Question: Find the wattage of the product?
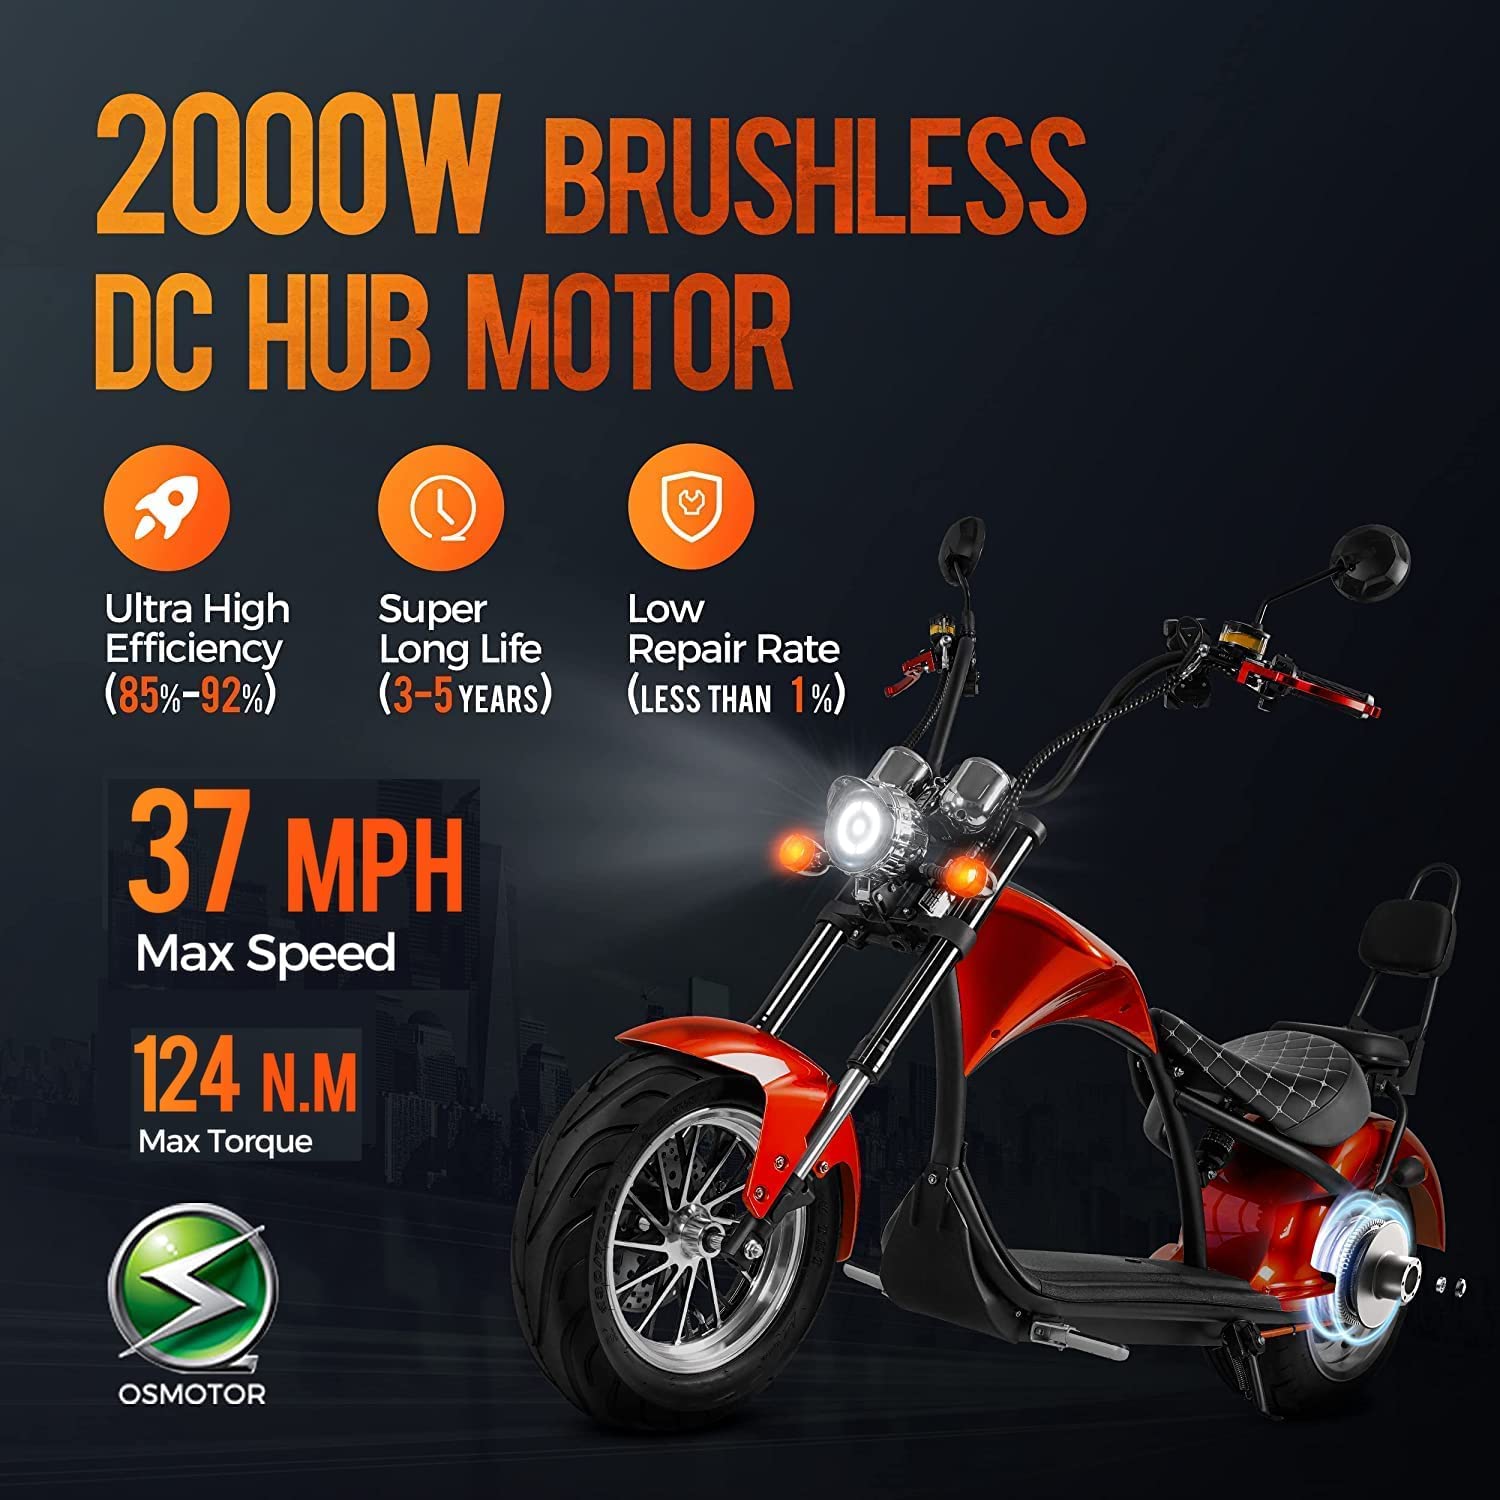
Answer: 2000.0 watt